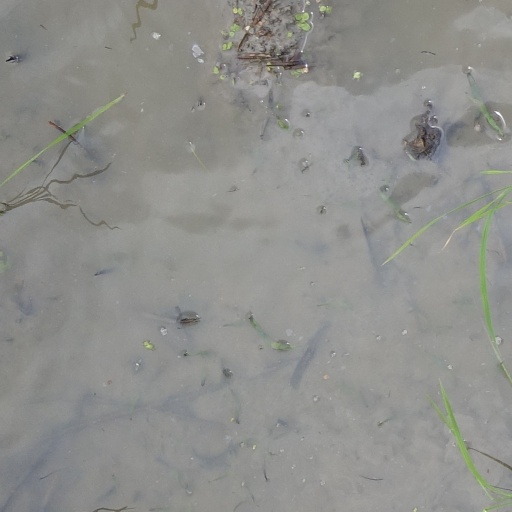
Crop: rice